Estadio San Carlos de Apoquindo

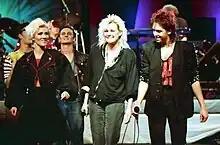
Roxette, pictured with Eva Dahlgren in 1987, drew a crowd of 45,000 spectators at San Carlos de Apoquindo, a record set in 1992.

Universidad Católica has owned four stadiums: Estadio Universidad Católica, located in the Maestranza and Marcoleta sector; Campos de Sports de Ñuñoa, which already had an extensive history in Chilean sports; Estadio Independencia, located in the homonymous commune of Santiago and inaugurated on October 12, 1945; and San Carlos de Apoquindo, which opened its doors on September 4, 1988. The football stadium was not the whole complex, the stadium had also rugby, athletics and some other sport fields. The highest attendance for a football match at San Carlos de Apoquindo to date is 20,936, for a 0–0 tie between Universidad Católica and Cobreloa on November 1, 1992.